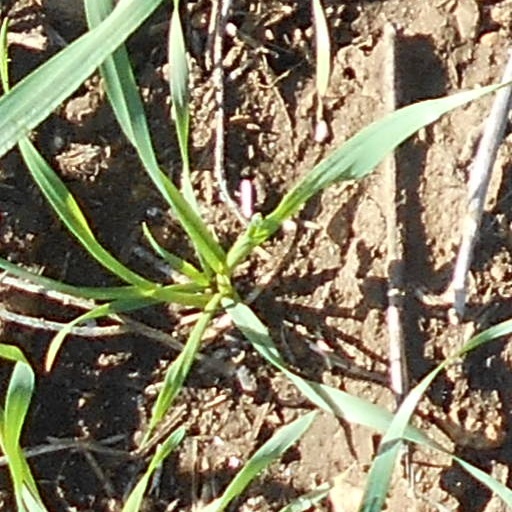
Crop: wheat